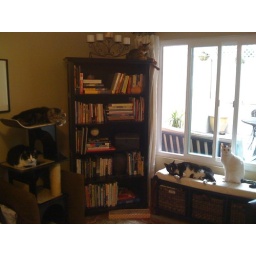
Yes, I live in a cat house (from the left that's Panda, Chewbacca, Nikita, Nemo and Romeo)